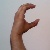
The image shows a hand gesture representing the letter 'C' in Indian Sign Language.